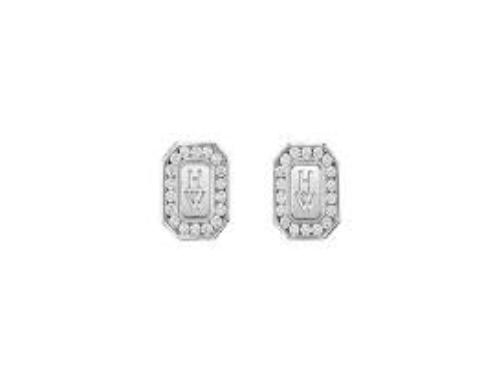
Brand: Harry Winston-1
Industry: Clothes